Education in Spain

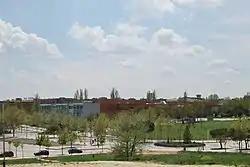

All non-university state education is free in Spain, but parents have to buy (or make a contribution towards) their children's books and materials. (Subsidies, loans or second hand book sales are offered by Spain's Autonomous Regions (Comunidades), in some schools and by some local councils.) This, nominally at least, also applies to "colegios concertados". Many schools are "concertados", state funded up to the end of "Primaria" but purely private for the high school years. This drop in the proportion of pupils in "educación concertada" is matched by increases of approximately equal size in the proportion in both state and purely private education for ESO and Bachillerato.